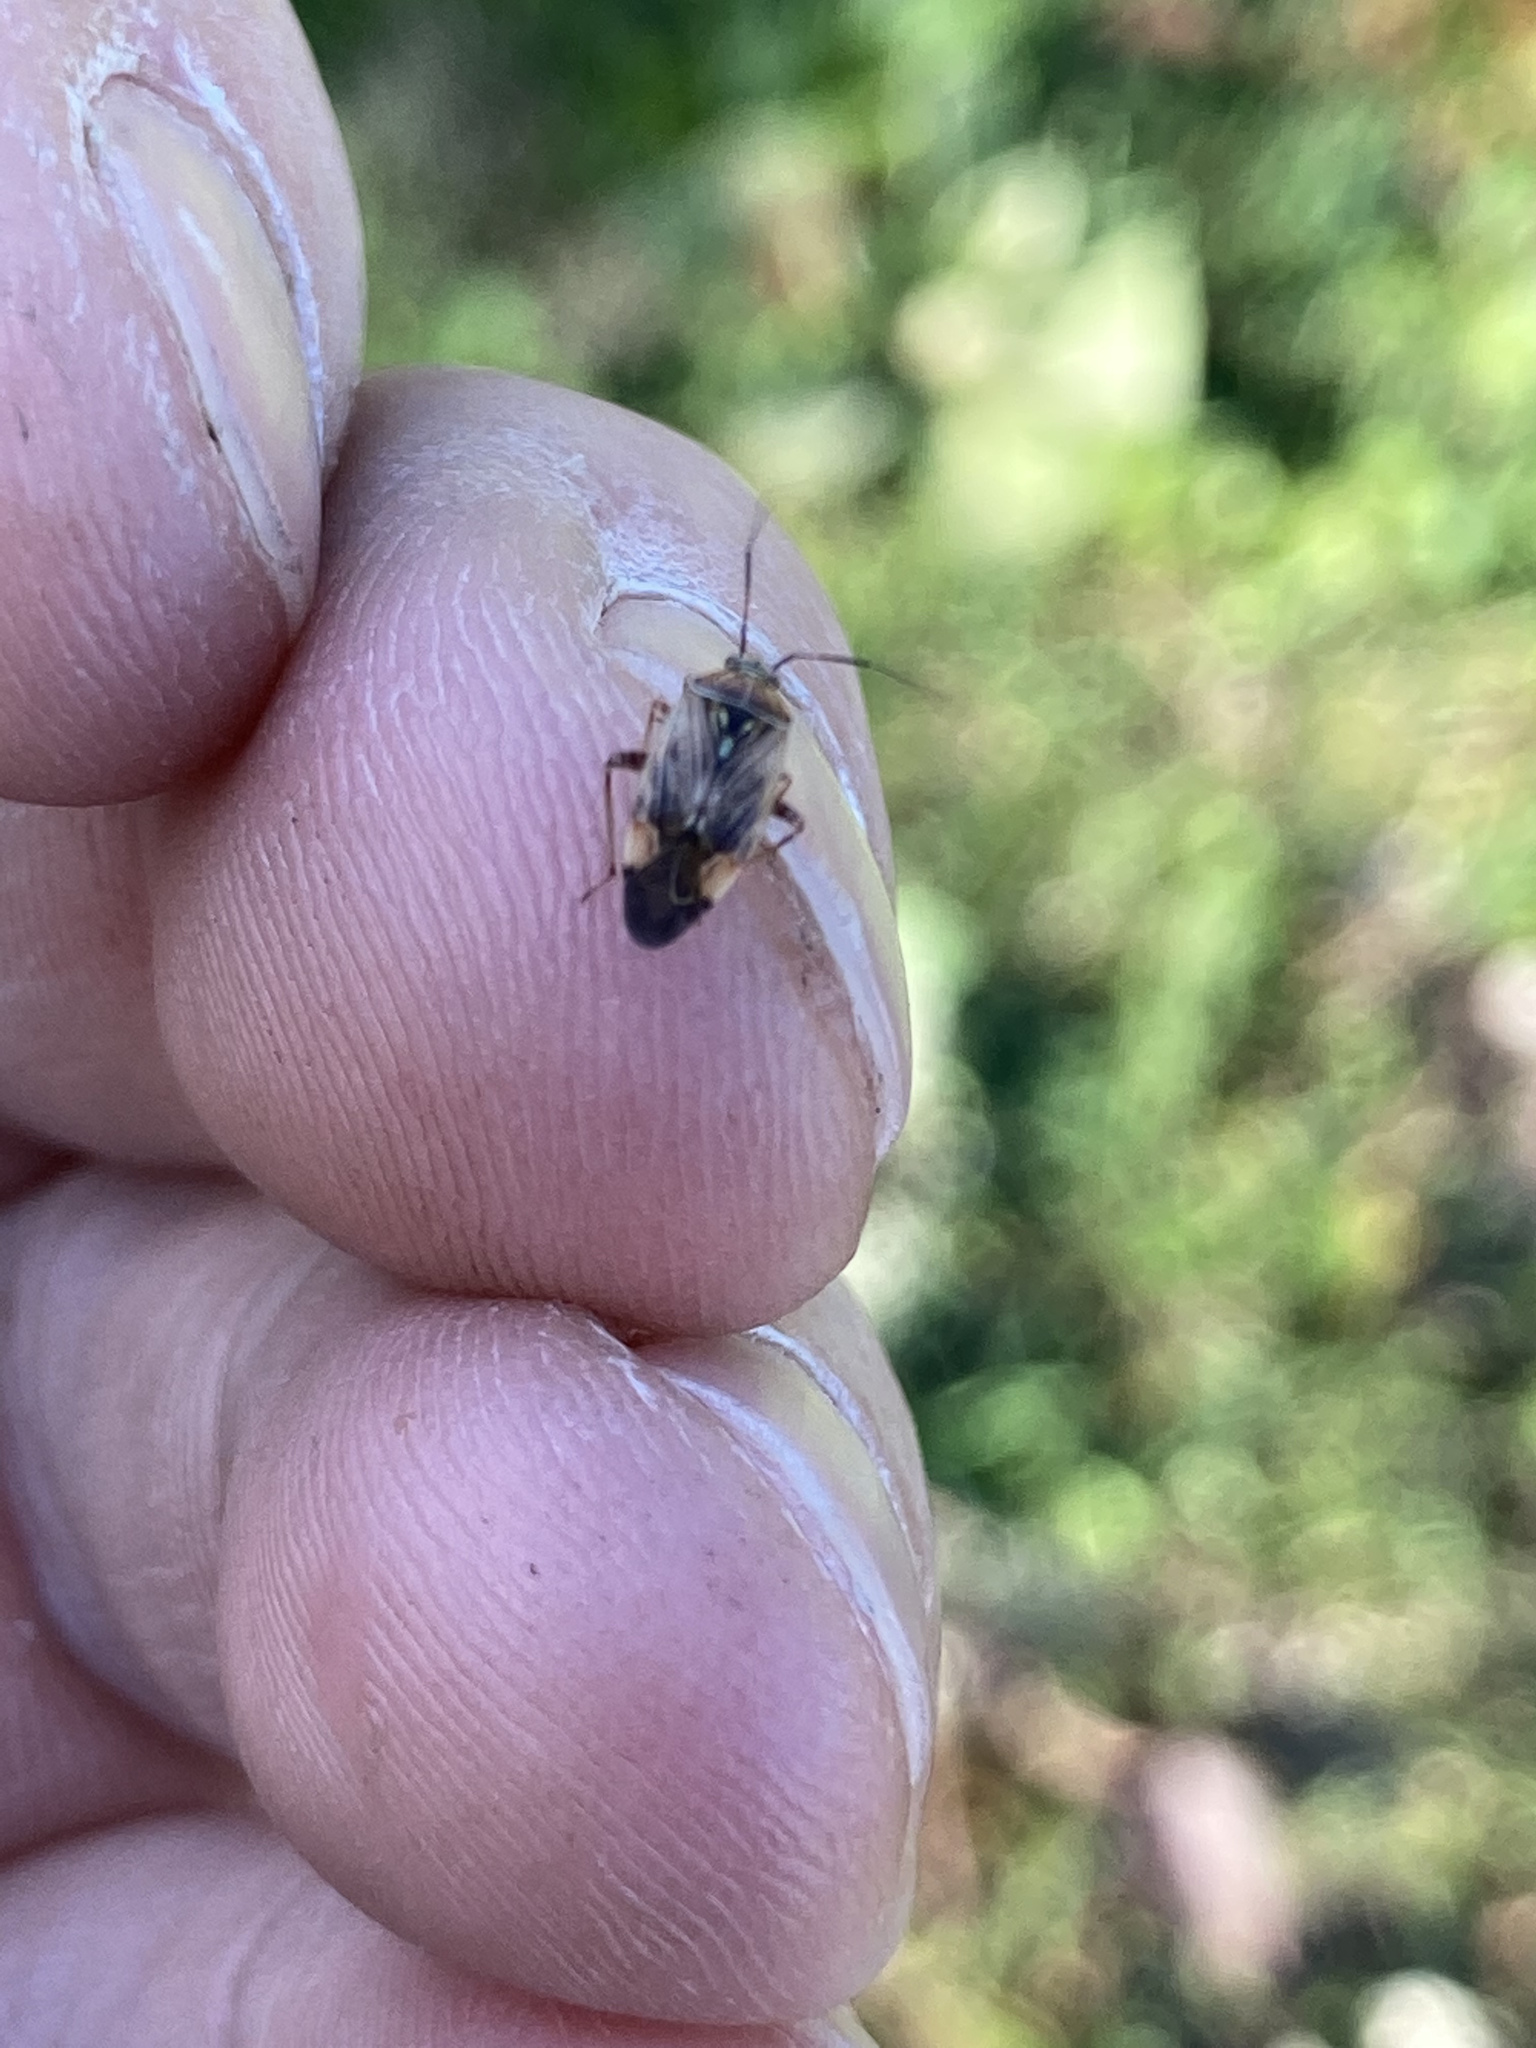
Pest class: lygus_bug